Waterloo Public Square station

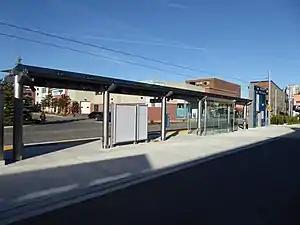
Station structurally complete, October 2017

Waterloo Public Square is a stop on the Region of Waterloo's Ion rapid transit system. It is located on the Waterloo Spur rail line in Waterloo, between Willis Way and Erb Street at King Street, and at the north end of its namesake, the Waterloo Public Square. It opened in 2019.